Texas Christian University

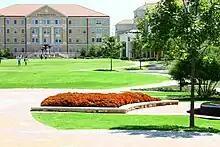
Scharbauer Hall

A notable exception to this rule is Robert Carr Chapel, which was the first building on campus to be constructed of bricks other than TCU buff. The chapel is built of a distinctive salmon-colored brick, a deviation that caused alumni to protest when the building opened in 1953.